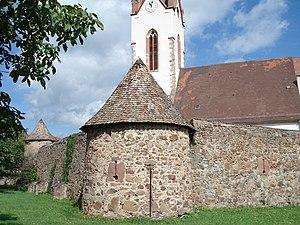
Hartmannswiller
Hartmannswiller est une commune française située dans le département du Haut-Rhin, en région Grand Est.